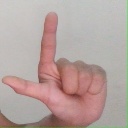
अक्षर: ल